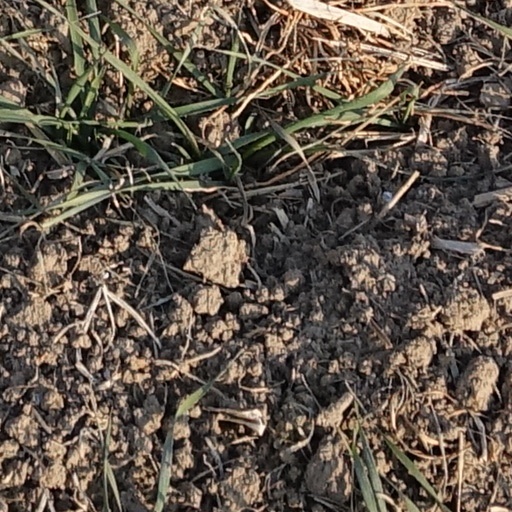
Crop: wheat